Varkala

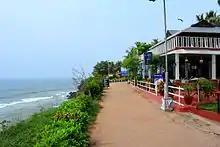
Varkala Promenade

Tourism began to thrive at the end of the last century at Varkala beach (Papanasam), which was earlier famous for Vavu Beli, a Hindu custom performed at the beach. Another beach is at Tiruvambadi, one kilometre away and on the way to the old palace. An island called Ponnumthuruthu is close to Varkala and is also a tourist attraction.